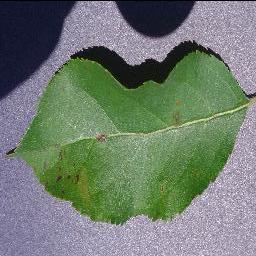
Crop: soybean
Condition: healthy